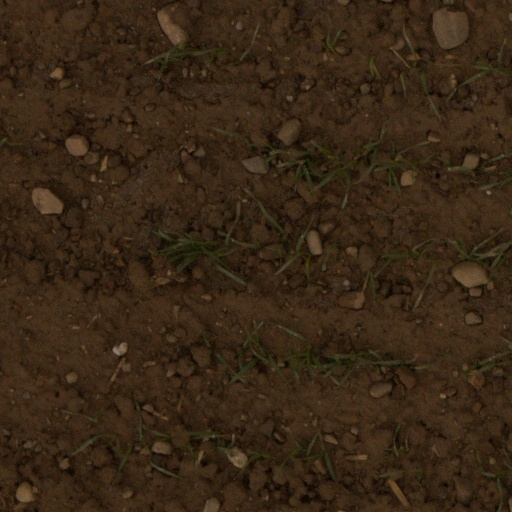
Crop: wheat